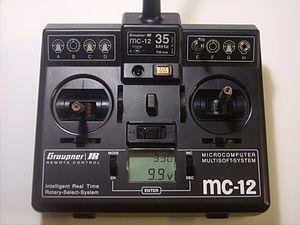
Télécommande d'aéromodélisme Graupner Svenska: Kontrollenhet för radiostyrning.
Graupner est une entreprise allemande de modélisme et principalement d'aéromodélisme. Elle fut fondée en 1930 à Stuttgart par Johannes Graupner.
Le modélisme aérien, ou aéromodélisme, est une forme de modélisme qui s'est développée en symbiose avec l'aviation dont il s'efforce de reproduire le vol, la technique de pilotage, par des modèles spécifiques et l'aspect par des modèles à échelle réduite du réel.
Japan Remote Control Co., Ltd. est une entreprise d'électronique japonaise fondée en novembre 1976 à Osaka et qui a lancé une procédure de faillite le 26 décembre 2017.
Une radiocommande de modélisme est un instrument permettant de commander un modèle réduit à distance. Elle est généralement équipée de deux leviers permettant le contrôle de la puissance du moteur et de la direction. On trouve également des modèles avec molette et une gâchette pour les modèles réduits de voitures.
Un hélicoptère radiocommandé est un modèle réduit d'aéronef dont les caractéristiques sont différentes d'un avion radiocommandé du fait de différences de construction, d'aérodynamique et d'expériences de vol.